Moorish architecture

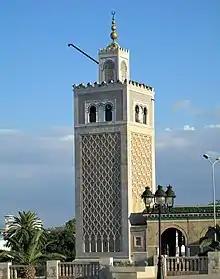
The minaret of the Kasbah Mosque of Tunis, built at the beginning of the Hafsid period in the early 1230s

Further east, in Algeria, the Berber Zayyanid or Abd al-Wadid dynasty controlled their own state and built monuments in their main capital at Tlemcen. Yaghmorasan (r. 1236–1283), the founder of the dynasty, added minarets to the earlier Mosque of Agadir and the Great Mosque of Tlemcen while his successor, Abu Sa'id 'Uthman (r. 1283–1304), founded the Mosque of Sidi Bel Hasan in 1296. The Zayyanids built other religious foundations in the area, but many have not survived to the present day or have preserved little of their original appearance. In addition to mosques, they built the first madrasas in Tlemcen. The Madrasa Tashfiniya, founded by Abu Tashfin I (r. 1318–1337), was celebrated for its rich decoration, including "zellij" tile decoration with sophisticated arabesque and geometric motifs whose style was repeated in some subsequent Marinid monuments. The Marinids also intermittently occupied Tlemcen in the 14th century and left their mark on the area. During his siege of the city at the beginning of the century, the Marinid leader Abu Ya'qub built a fortified settlement nearby named al-Mansurah, which includes the monumental Mansurah Mosque (begun in 1303, only partly preserved today). Further east, Abu al-Hasan founded the Mosque of Sidi Bu Madyan in the city in 1338–39.